Bolesławiec pottery

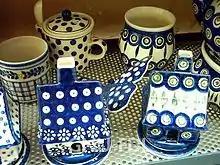
Various types of Bolesławiec stoneware products and ceramics

Ceramics has been a part of Bolesławiec and the entire region's history for an extremely long time. The region around the town is rich in Clay, as a remnant of a Cretaceous sea.